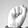
ASL letter: S